Frisch House

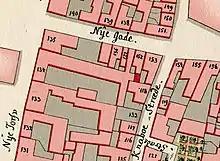
No. 133 seen on a detail from Christian Gedde's map of Snaren's Quarter, 1757.

The property was listed in Copenhagen's first cadastre of 1689 as No. 151 in Snaren's Quarter, owned by Hans Levesen. It was later owned by the physician Hieronimus Laub (1689–1753) until his death. His former property was listed in the new cadastre of 1756 as No. 133 in Snaren's Quarter.